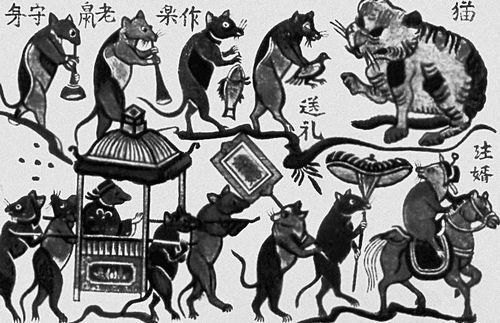
user: text: Chữ Hán trên đầu con mèo trong hình có nghĩa là gì?
assistant: text: Mèo

user: text: Trong đoàn rước dâu, có bao nhiêu con chuột đang chơi nhạc cụ?
assistant: text: Hai

user: text: Hình ảnh này mô tả sự kiện văn hóa dân gian nào?
assistant: text: Đám cưới chuột

user: text: Hành động những con chuột dâng lễ vật cho mèo trong bức tranh tượng trưng cho điều gì trong văn hóa dân gian?
assistant: text: Sự nịnh nọt hoặc cầu xin để tránh tai họa, thể hiện mối quan hệ kẻ yếu đối với kẻ mạnh.